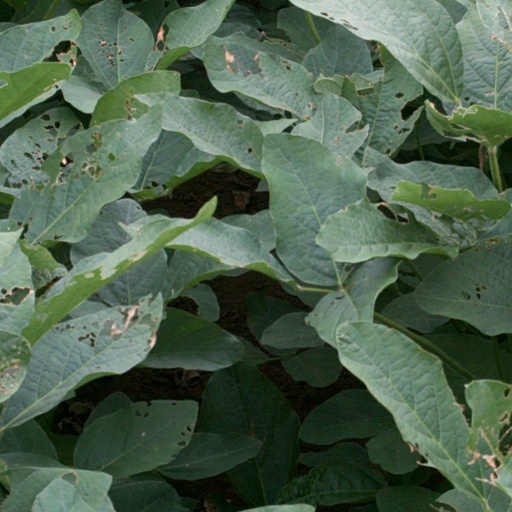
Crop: soybean